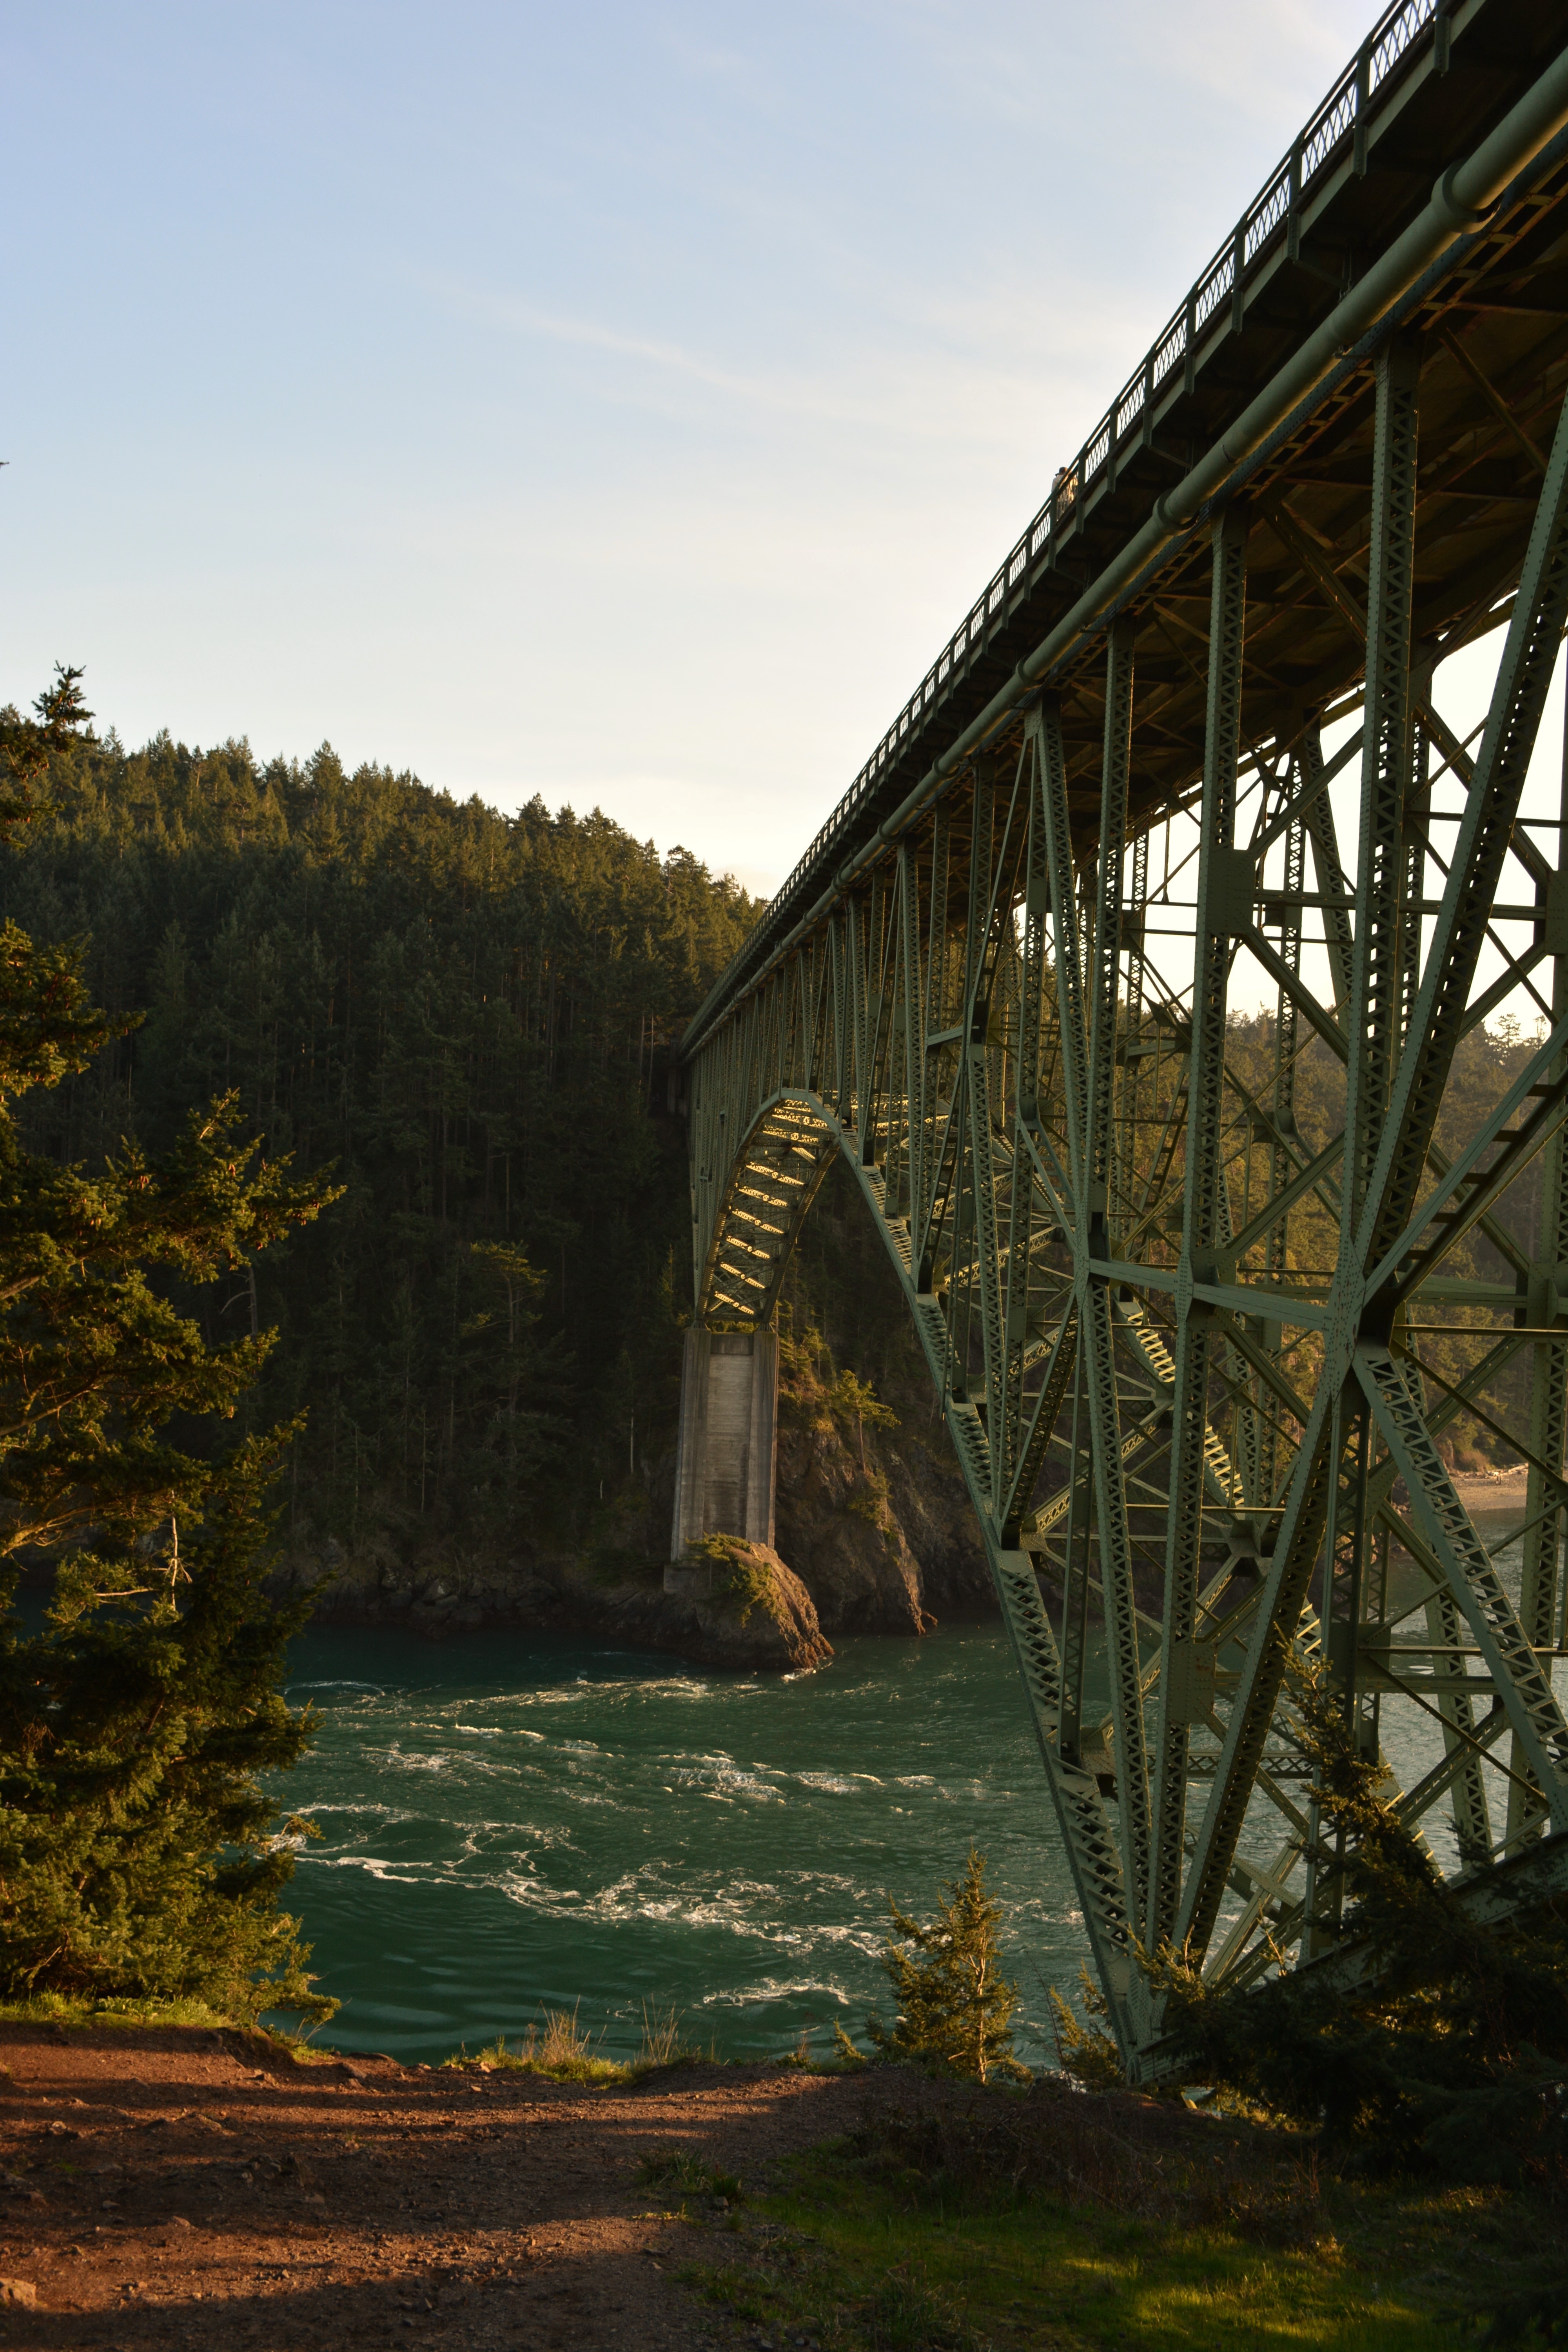
landscape, tree, water, structure, bridge, morning, river, reflection, autumn, landmark, washington, pass, anacortes, nonbuilding structure, deception pass